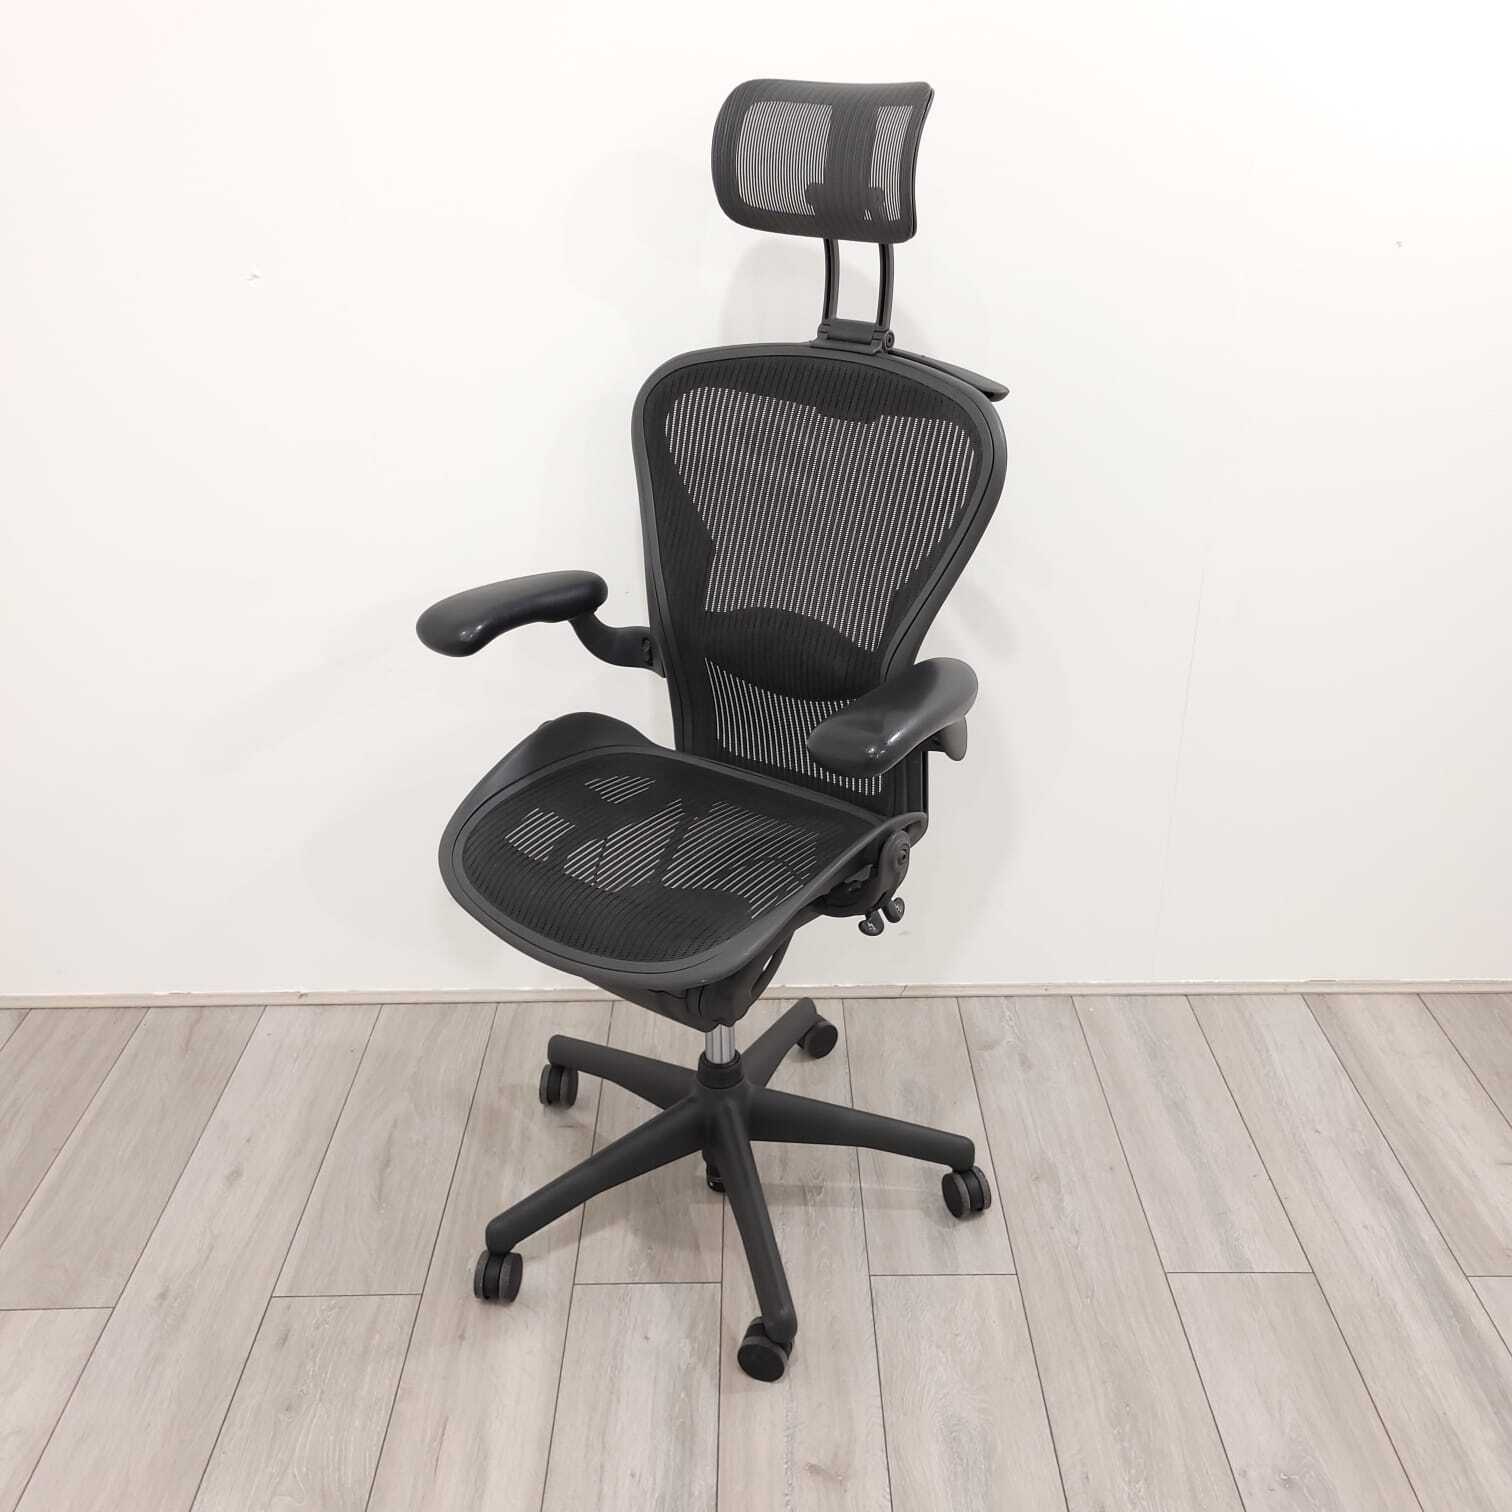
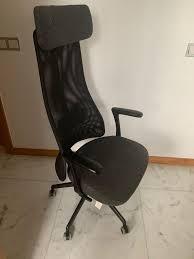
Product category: items_chair
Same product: no